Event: Nepal Earthquake
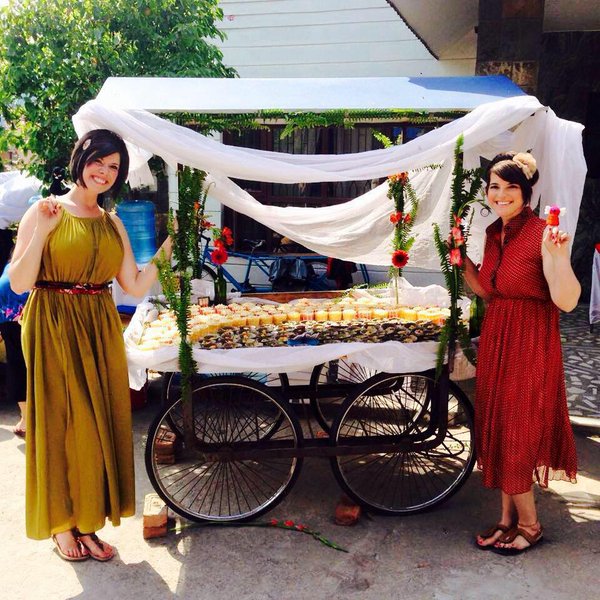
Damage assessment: no_damage